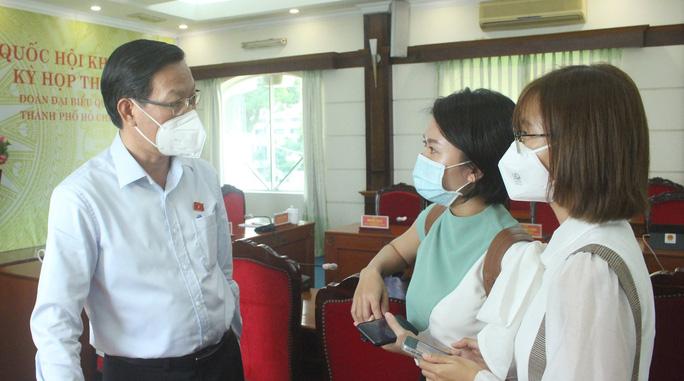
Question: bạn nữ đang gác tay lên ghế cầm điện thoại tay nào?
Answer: bạn nữ đang gác tay lên ghế cầm điện thoại tay trái